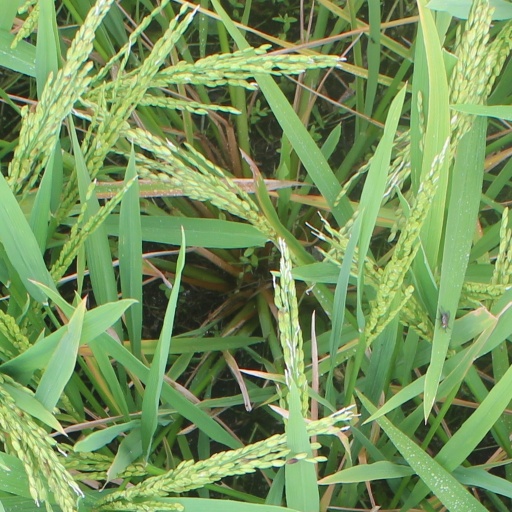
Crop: rice